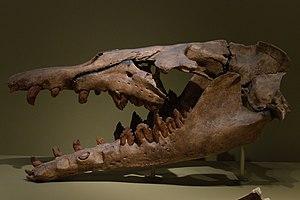
Zeuglodon, plus connu aussi sous le nom de Basilosaurus, est un genre éteint de cétacés archaïque et carnivore.